Jeff Randall Live

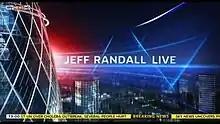
"Jeff Randall Live" titles

Jeff Randall Live is a business programme broadcast on Sky News in the United Kingdom at 19:00 from Monday to Thursday. It began on 24 September 2007 as a weekly show, and was hosted by the business journalist Jeff Randall. The show featured interviews with some of the UK's leading business, financial and political figures, with guests including the billionaire tycoon Philip Green, and former Chancellor Alistair Darling.